Abbeville

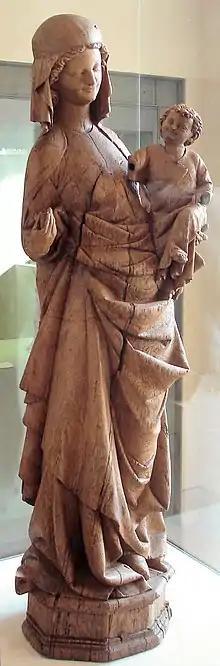
The Virgin and Child known as "Virgin of Abbeville", from 1270, would come from the Ursuline convent of Abbeville, Paris, Louvre (1907).

From the 12th century, the Abbot opened a leprosy hospice, the "maladrerie des Frères du Val", moved to Grand-Laviers in the following century, before urban sprawl. Then accessible to boats, Abbeville became a port of the English Channel under the dependence of the Abbots of Saint-Riquier. Subsequently, the silting up of the forced the sea to recede by , but the city continued to be a trading port. Abbeville became the capital of the Ponthieu and rapidly spread on both banks of the River Somme, right on the slope of the hillsides and left into the marshes.